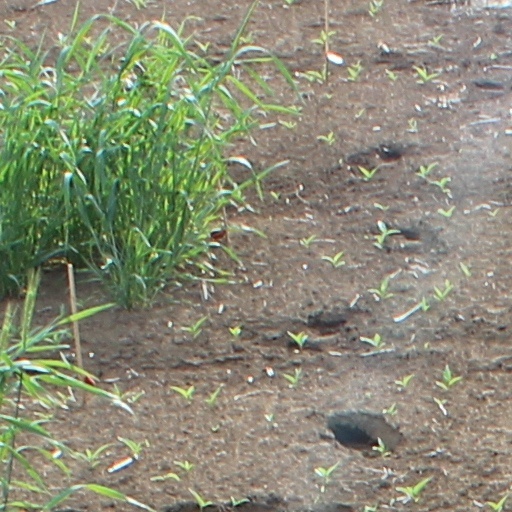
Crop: wheat